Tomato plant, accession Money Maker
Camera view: tilt-top (135 deg); turntable rotation: 330 degrees
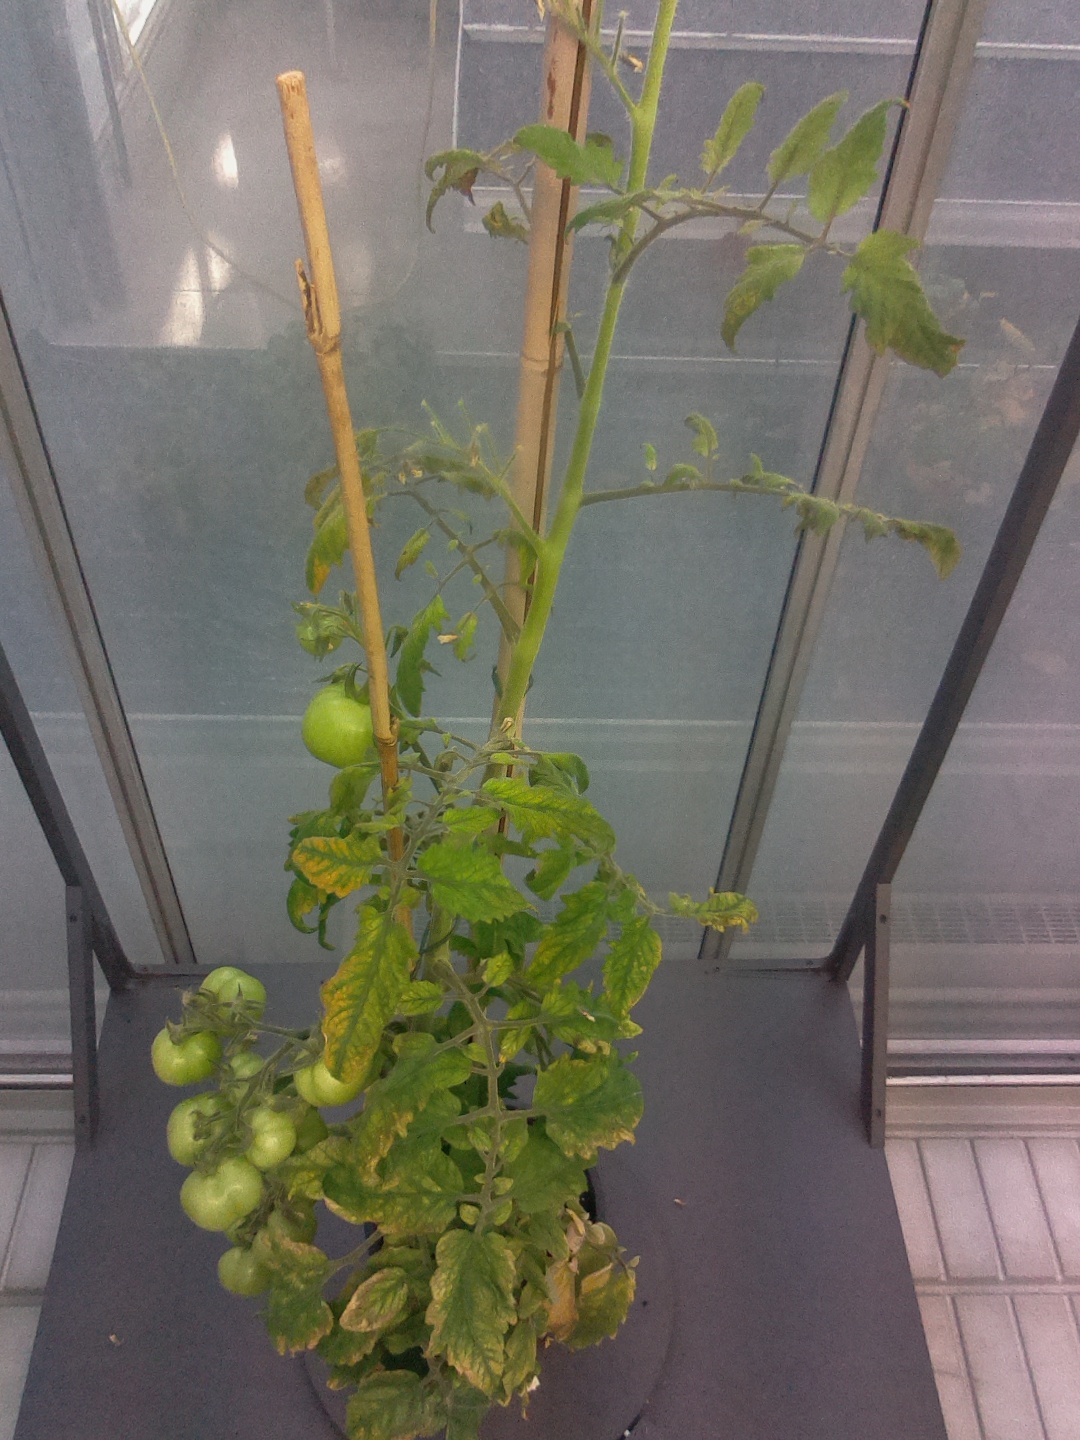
BBCH growth stage 78: 80% -90% of final fruit size